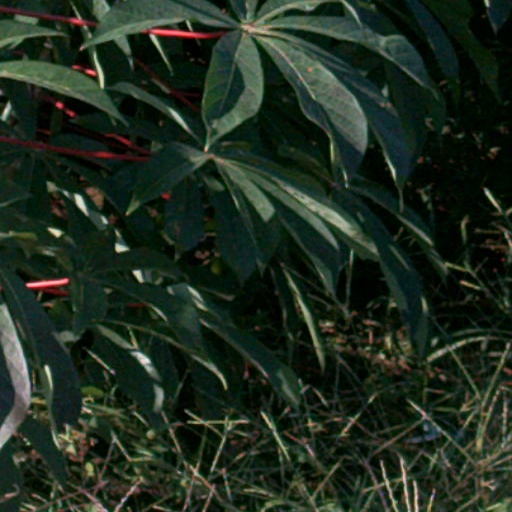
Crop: cassava